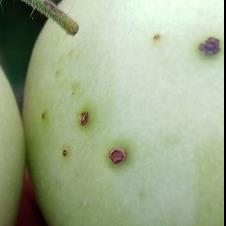
Crop: Tomato
Condition: alternaria-d